Francis Joseph Kernan

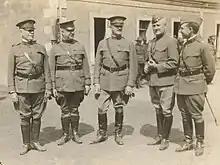
From left to right: Major General Francis J. Kernan, Major General James W. McAndrew, General John J. Pershing, Major General James Harbord and Brigadier General Johnson Hagood in Tours, France, July 1918.

After his graduation he was stationed at Fort Canby, Fort Klamath and Fort Sidney, before going back to West Point in 1888 to work as an instructor in Law and History until 1891. Kernan became judge advocate in the departments for Dakota and later Texas until 1896.